Aerial combat of 5 October 1914

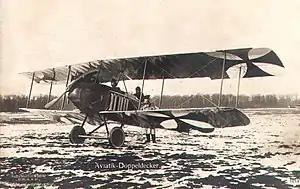
A German Aviatik B.I

On the morning of Monday 5 October 1914, Joseph Frantz and Louis Quenault were tasked with carrying out a bombing operation on the German lines in the sector by dropping six 75 or 90mm tailed shells, depending on the source. At Frantz's request, their Voisin III biplane was armed with a Hotchkiss Mle 1914 machine gun. It was the aircraft's own builder, Gabriel Voisin, a friend of Captain André Faure who commanded the squadron, who installed it on a tripod. The idea was strictly private, and the hierarchy had not given its approval. The Voisin III (or Voisin 3) was a recently designed aircraft, since its first flight had only been a few months before. It was a propeller-driven biplane whose light steel structure gave it great robustness.